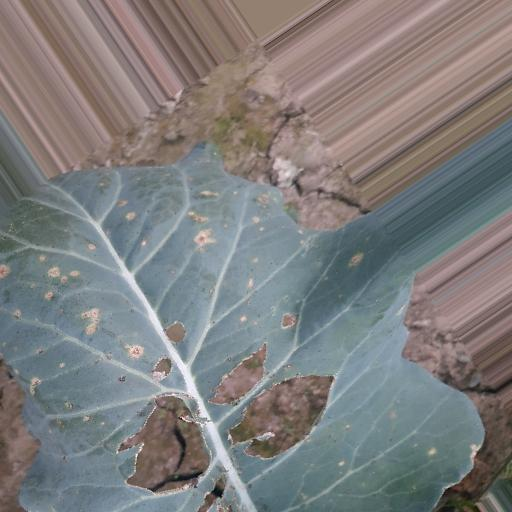
Label: Black Rot